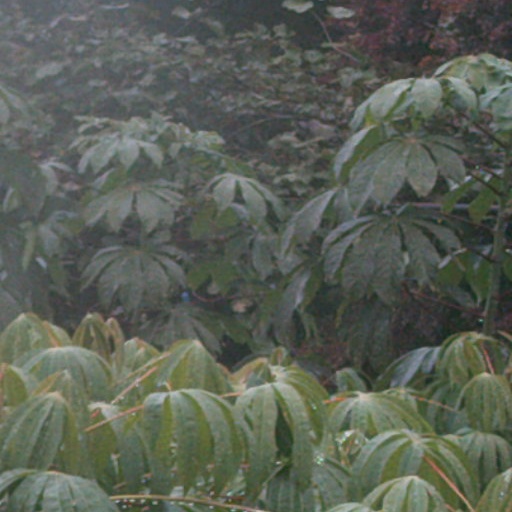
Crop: cassava